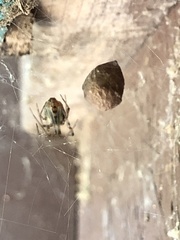
Species: Parasteatoda_tepidariorum